South Sudan

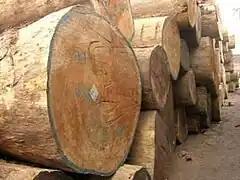
Teak logs for export

In October 2015, South Sudan's President Salva Kiir issued a decree establishing twenty-eight states in place of the ten constitutionally established states. The decree established the new states largely along ethnic lines. A number of opposition parties and civil society challenged the constitutionality of this decree and Kiir later resolved to take it to parliament for approval as a constitutional amendment. In November the South Sudanese parliament empowered President Kiir to create new states.